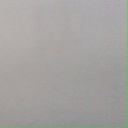
अक्षर: ई